Catholic University of Eastern Africa

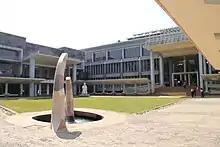
Main building

Catholic University of Eastern Africa (CUEA) is a multi-campus private university in Kenya. It is accredited by the Commission for University Education in Kenya.